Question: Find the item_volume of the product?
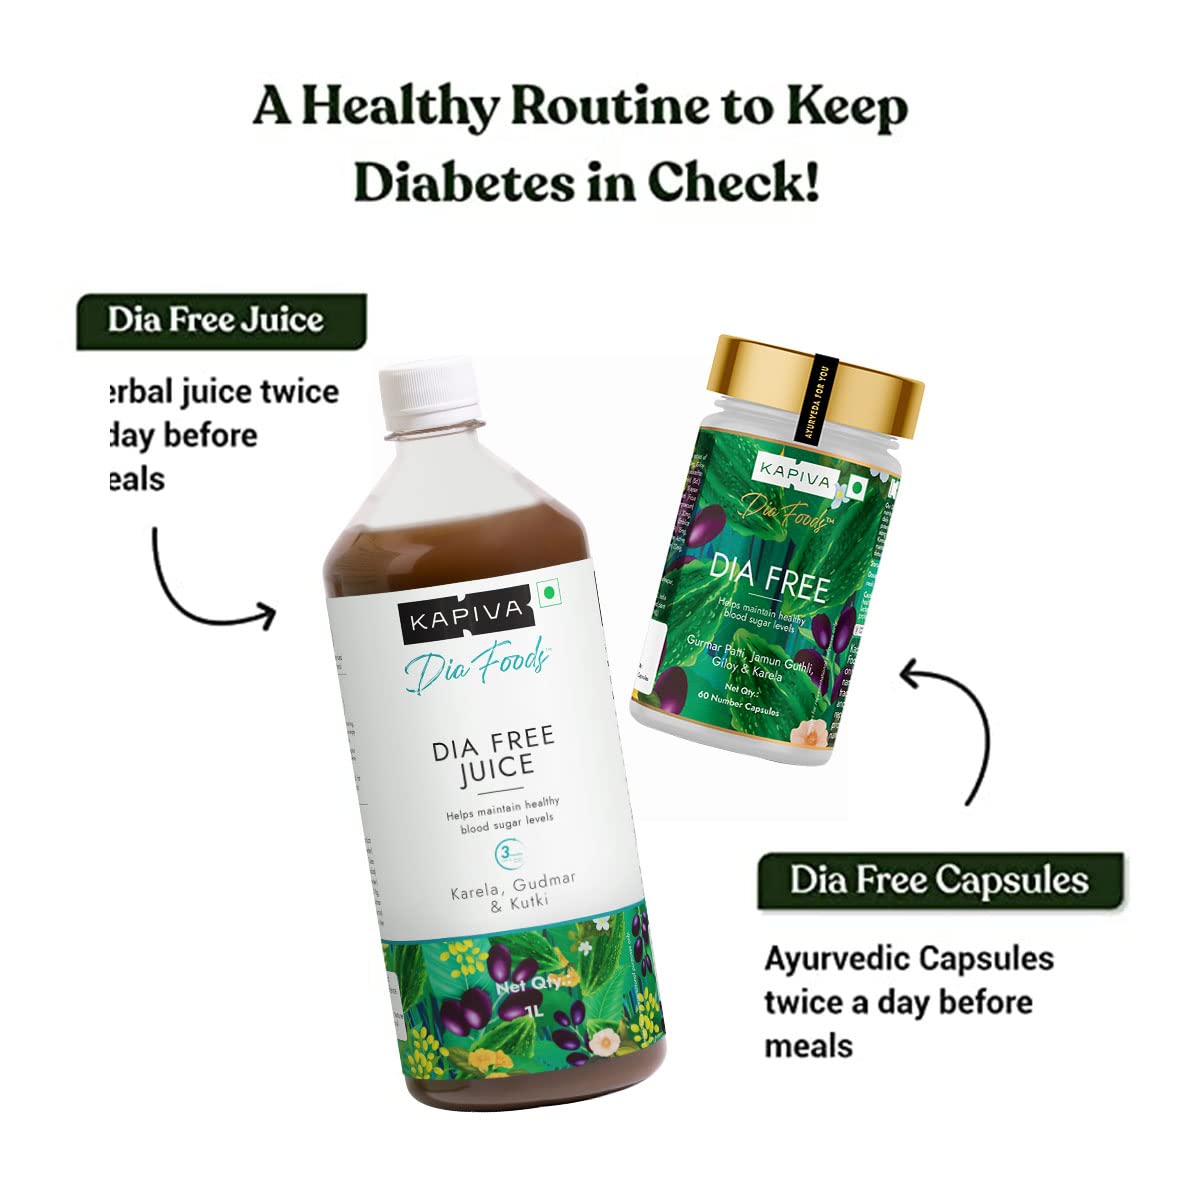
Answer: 1.0 litre